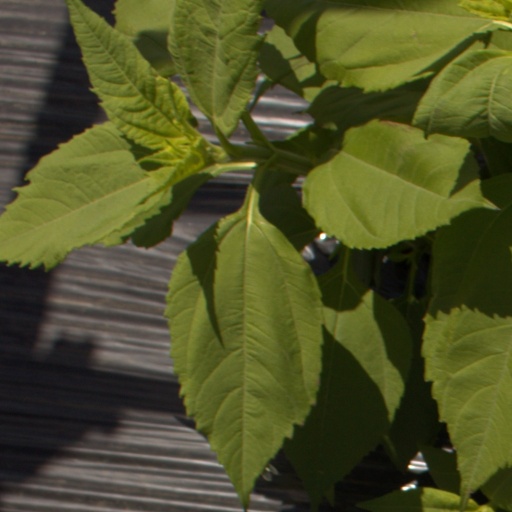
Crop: Jerusalem artichoke